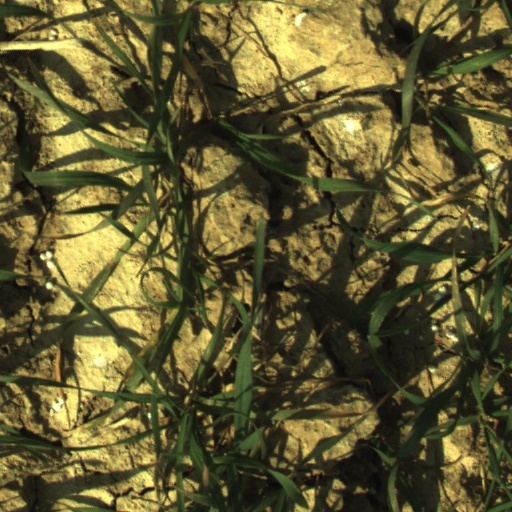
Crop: wheat